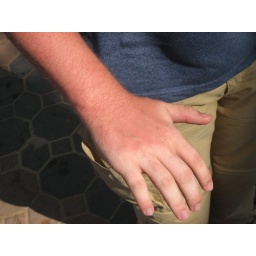
A little too much sun. Justin is now the only white person in Chonburi and I am the only red person.